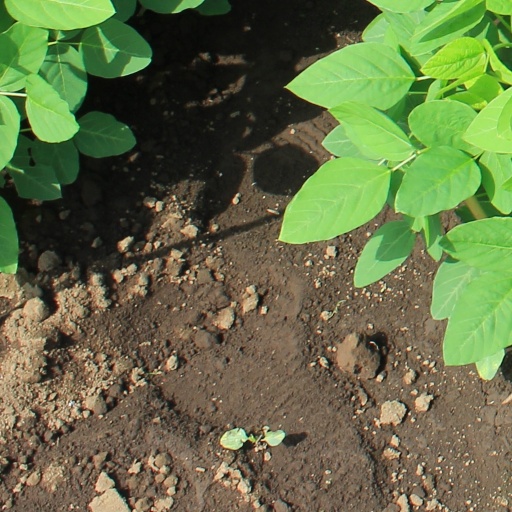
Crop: soybean